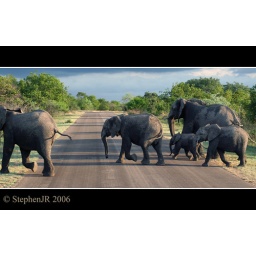
A herd of elephants carefully dash across the road as the sun sets over Kruger National Park in South Africa.